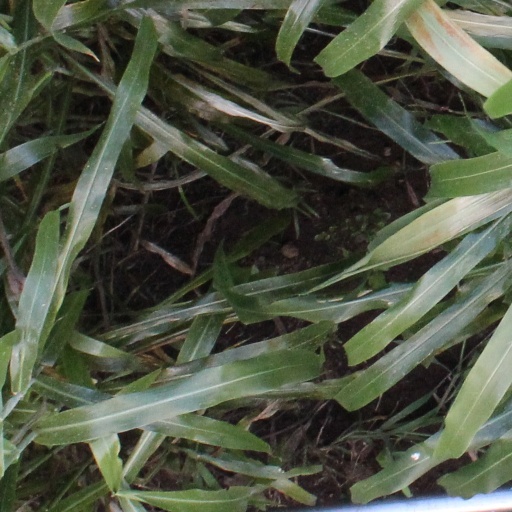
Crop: sorghum